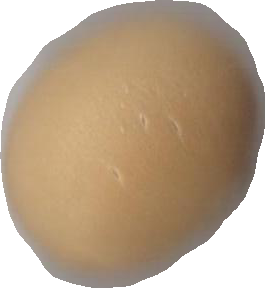
Variety: Grobogan